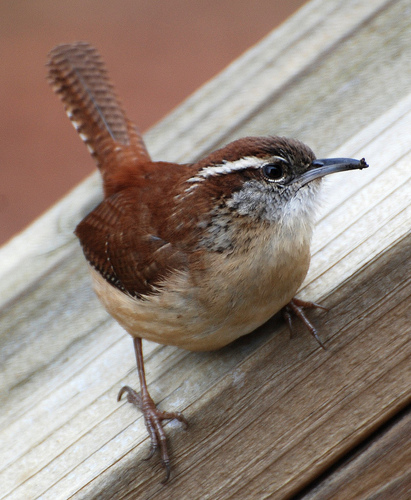
a small bird with white belly and breast, brown wings, the bill is short and pointed, and the head is small compared to the body, and grey tarsus and feet."
a small bird with a red and white head, nape , back, wings and tail, and a light orange , white and grey throat, belly and tarsus.
bird has brown body feathers,light breast feather, andblack beakred brown wings and crown on this bird with a beige belly and gray cheek patch and white eye brow.
this is a small bird with a dark brown back and wings with a light brown breast and belly.
this bird has wings that are brown and has a white belly
this particular bird has a belly that is brown and tan
this bird is tan with brown and has a long, pointy beak.
this bird has a white eyebrow and light brown breast.
this bird has wings that are brown and has a white belly
Species: Carolina Wren